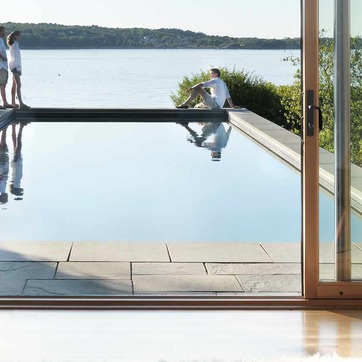
Material: water